Birmingham Mint

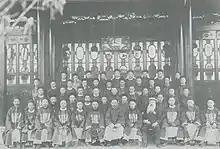

In 1887 the Birmingham Mint was once again contacted by a foreign nation, this time representatives of the Chinese government, requesting help in the construction and operation of a new modernised minting facility in Canton province. Previous attempts by the Empress Dowager Cixi to introduce new machining techniques into China had failed, with mints in Zhili and Nanjing being unable to supplant the well established local cast cash coins. Unlike these regions, Canton was under increased Western influence with foreign merchants dealing primarily in silver. The new Canton Mint opened in 1889, and was equipped with 90 lever coining presses imported from Birmingham. With the ability to produce 2.7 million coins per day, it was the largest mint in the world. To oversee day-to-day operations and train Chinese workers, the chief of the Birmingham Mint Operative Department, Edward Wyon, remained in China for a few years before returning to England.